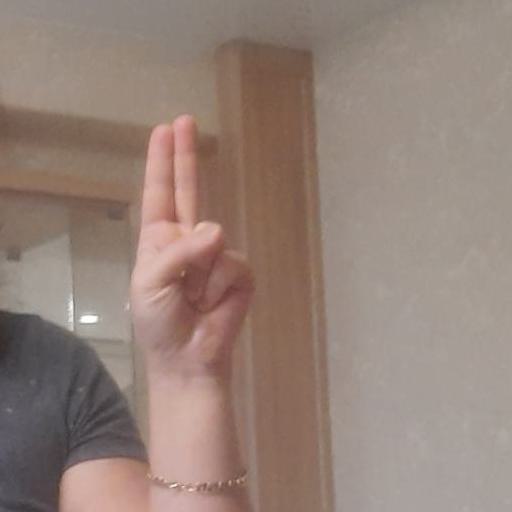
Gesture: two_up